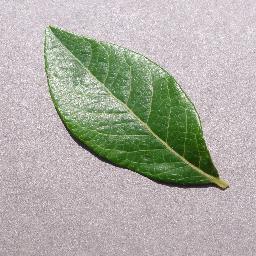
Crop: blueberry
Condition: healthy